Põhja-Kõrvemaa Nature Reserve

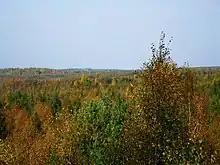
Forests around Soodla River.

The landscape in Põhja-Kõrvemaa took shape in the end of the last Ice Age, when the glacier retreated about 12,000 years ago and is as such a typical glacial landscape. It is characterized by ice marginal formations and glaciolacustrine plains, the latter of which are now mostly covered by extensive bogs and, to a much lesser extent, fens. Forests cover about 40% of the nature reserve's territory and man-made open areas only 10%.